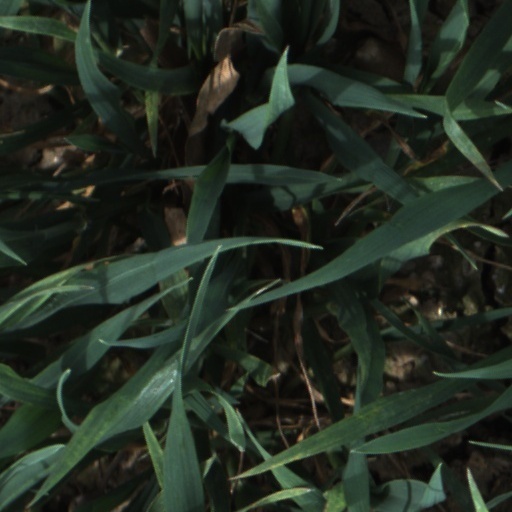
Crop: wheat